History of Chiapas

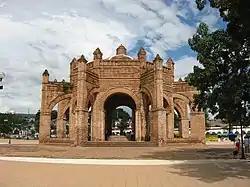
The Royal Crown centered in the main plaza of Chiapa de Corzo built in 1562.

Mayan civilization in the Lacandon area is marked by rising exploitation of rain forest resources, rigid social stratification, fervent local identity, waging war against neighboring peoples. At its height, it had large cities, a writing system, and development of scientific knowledge, such as mathematics and astronomy. Cities were centered on large political and ceremonial structures elaborately decorated with murals and inscriptions. Among these cities are Palenque, Xupa, Bonampak, Lacanha, Yaxchilan, Chinkultic, Toniná, Chinikiha, El Cayo, La Mar, El Palma, Oxlahuntun and Sak Tz'i. The Mayan civilization had extensive trade networks and large markets trading in goods such as animal skins, indigo, amber, vanilla and quetzal feathers. It is not known what ended the civilization but theories range from over population size, natural disasters, disease, and loss of natural resources through over exploitation or climate change.